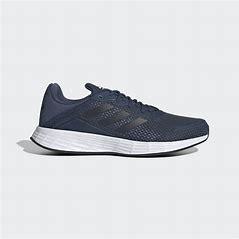
Brand: Adidas
Model: Duramo SL